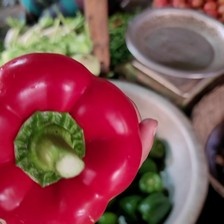
Label: capsicum